Remagen station

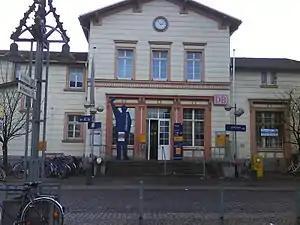
Entrance building

Remagen station is on the Left Rhine line in the city of Remagen in the German state of Rhineland-Palatinate. It is classified by Deutsche Bahn as a category 4 station. The station is served by regular regional services as well as Intercity and EuroCity services. It is also the starting point of the Ahr Valley Railway ("Ahrtalbahn").